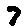
Label: 7